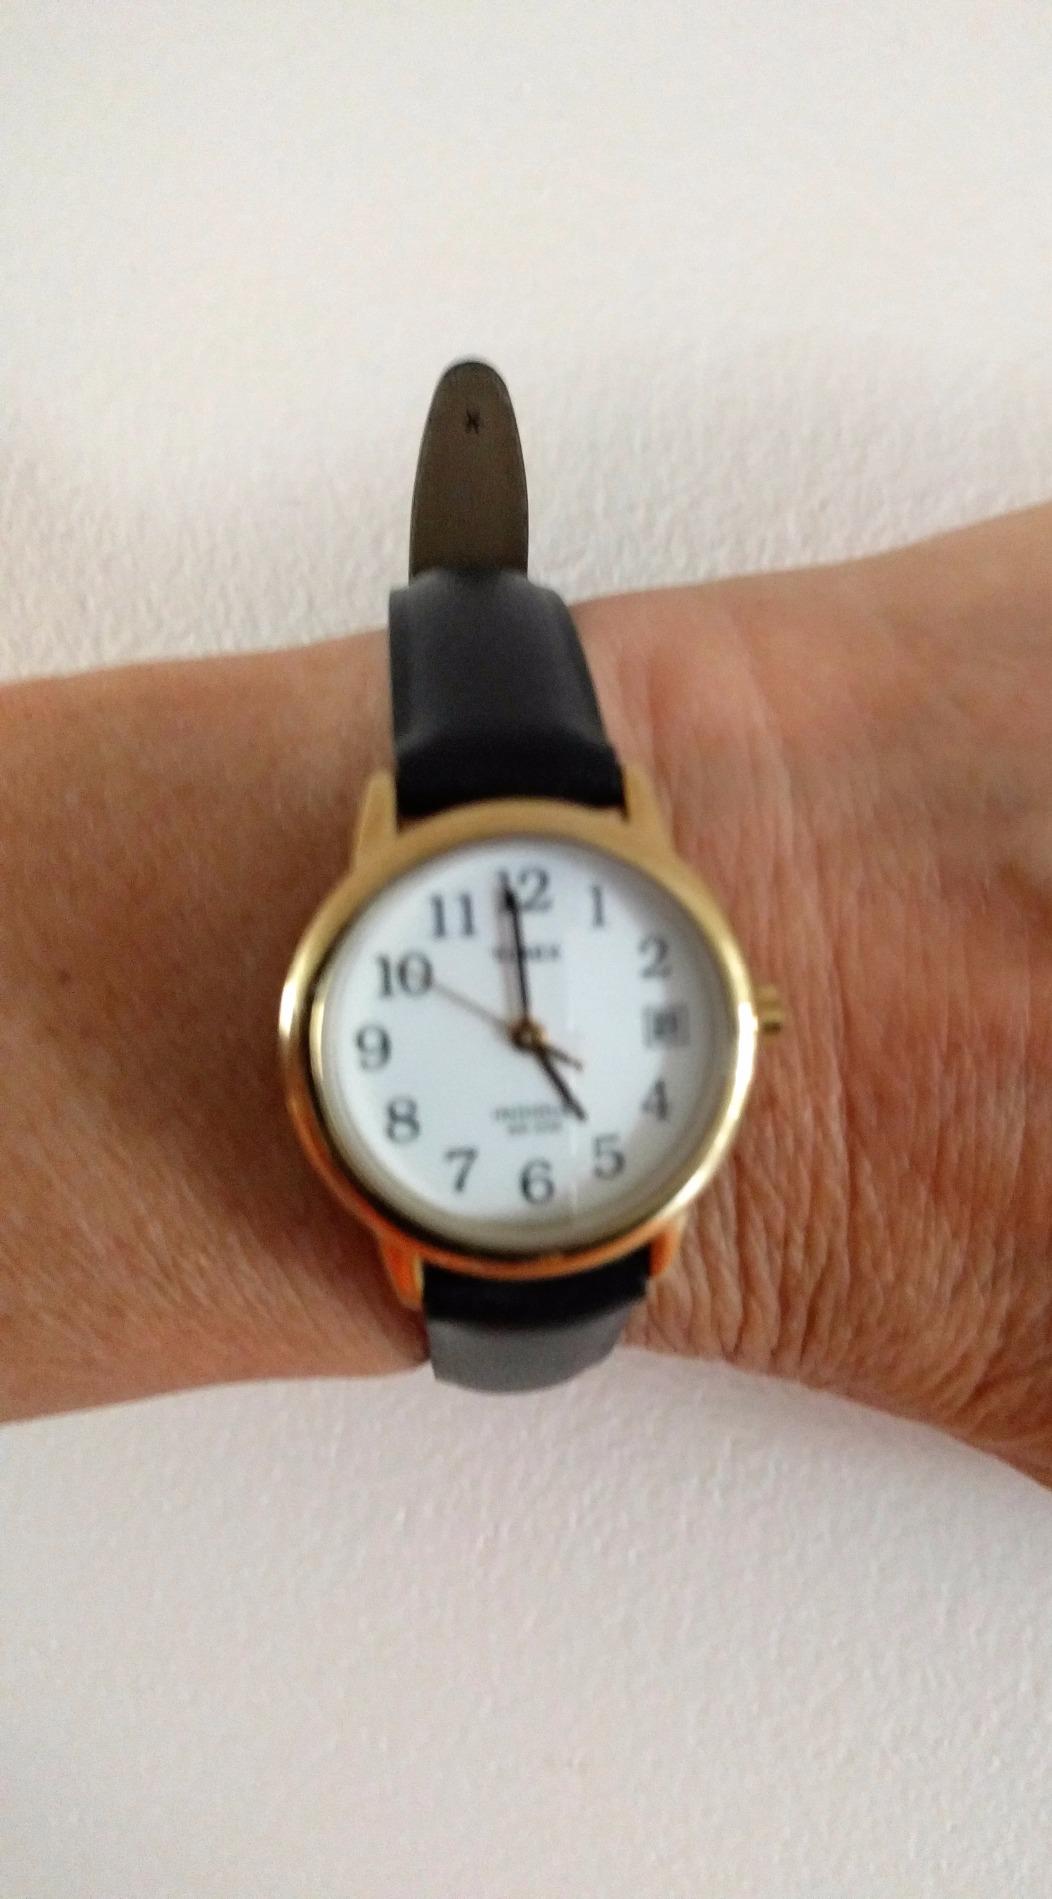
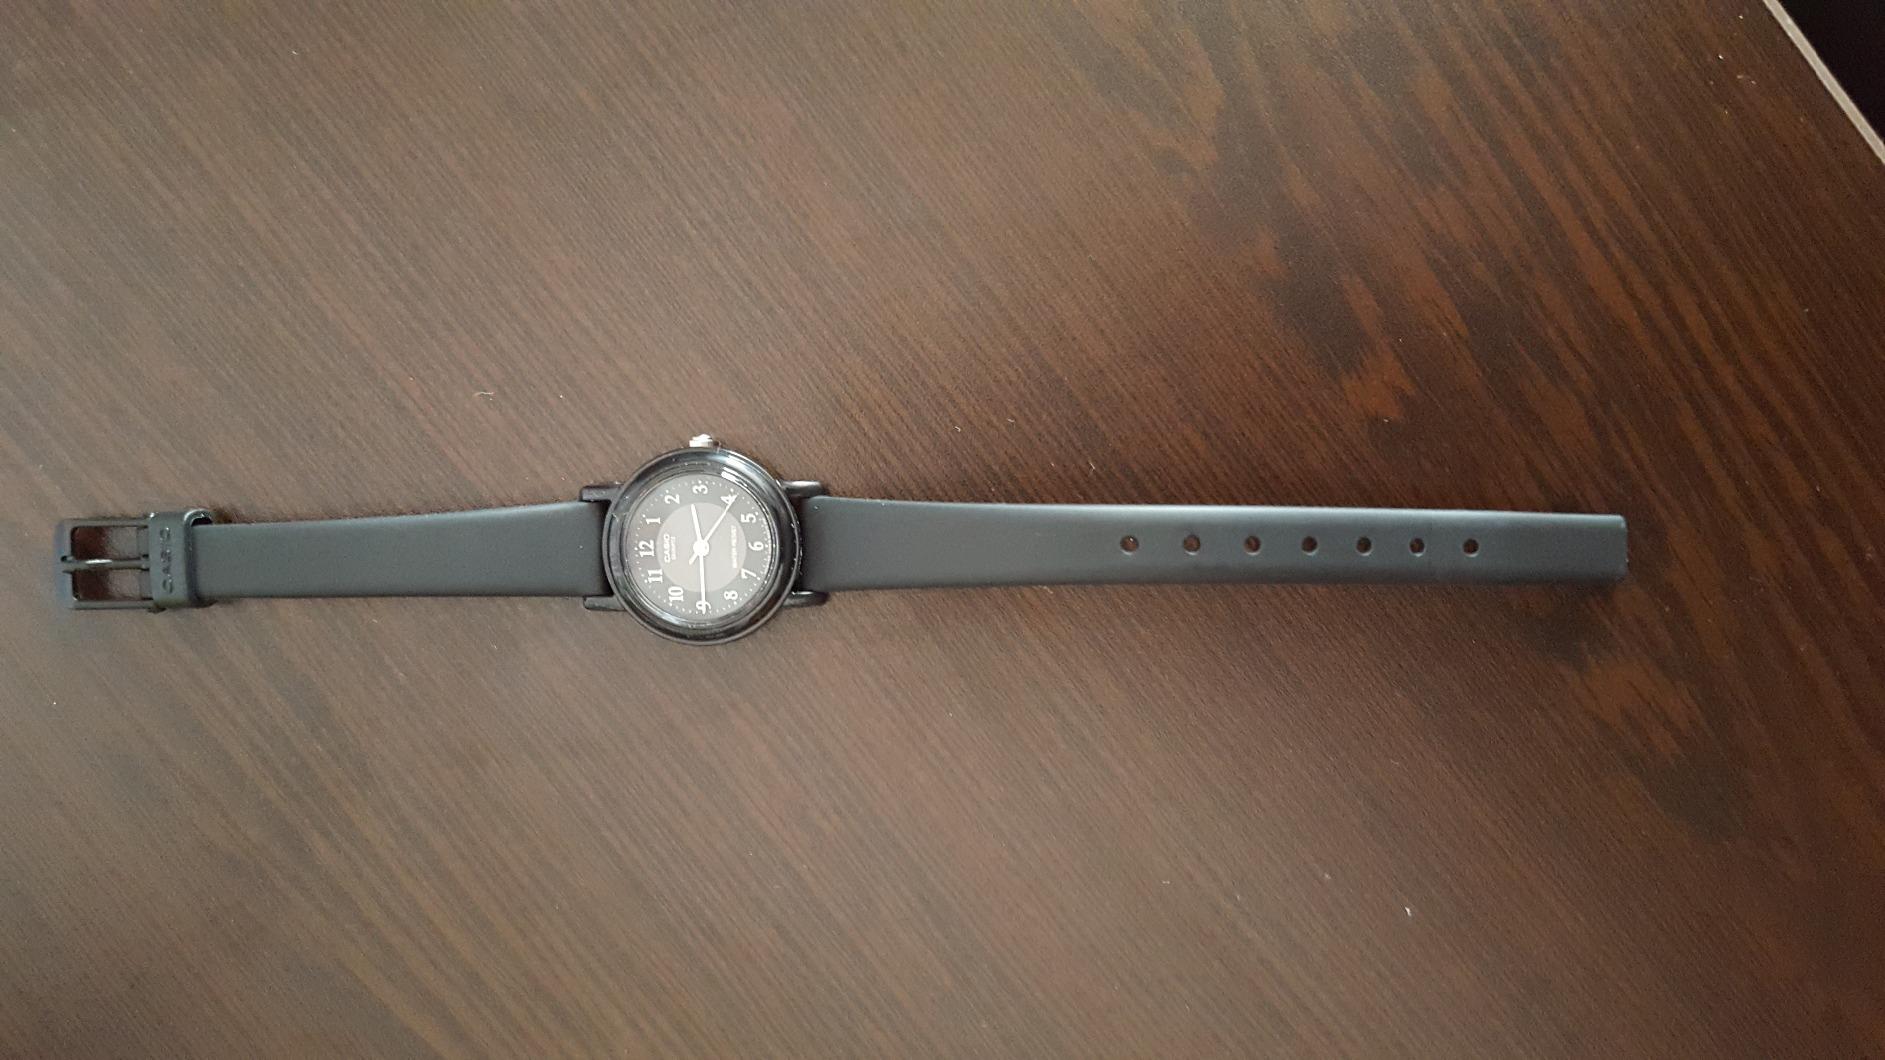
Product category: accessories_watch
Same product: no